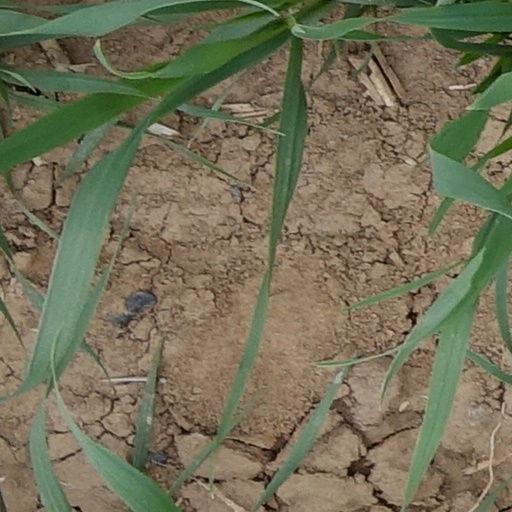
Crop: wheat